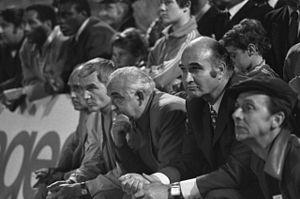
Dirigeants de l'Olympique de Marseille lors du match OM-Ajax du 20 octobre 1971.